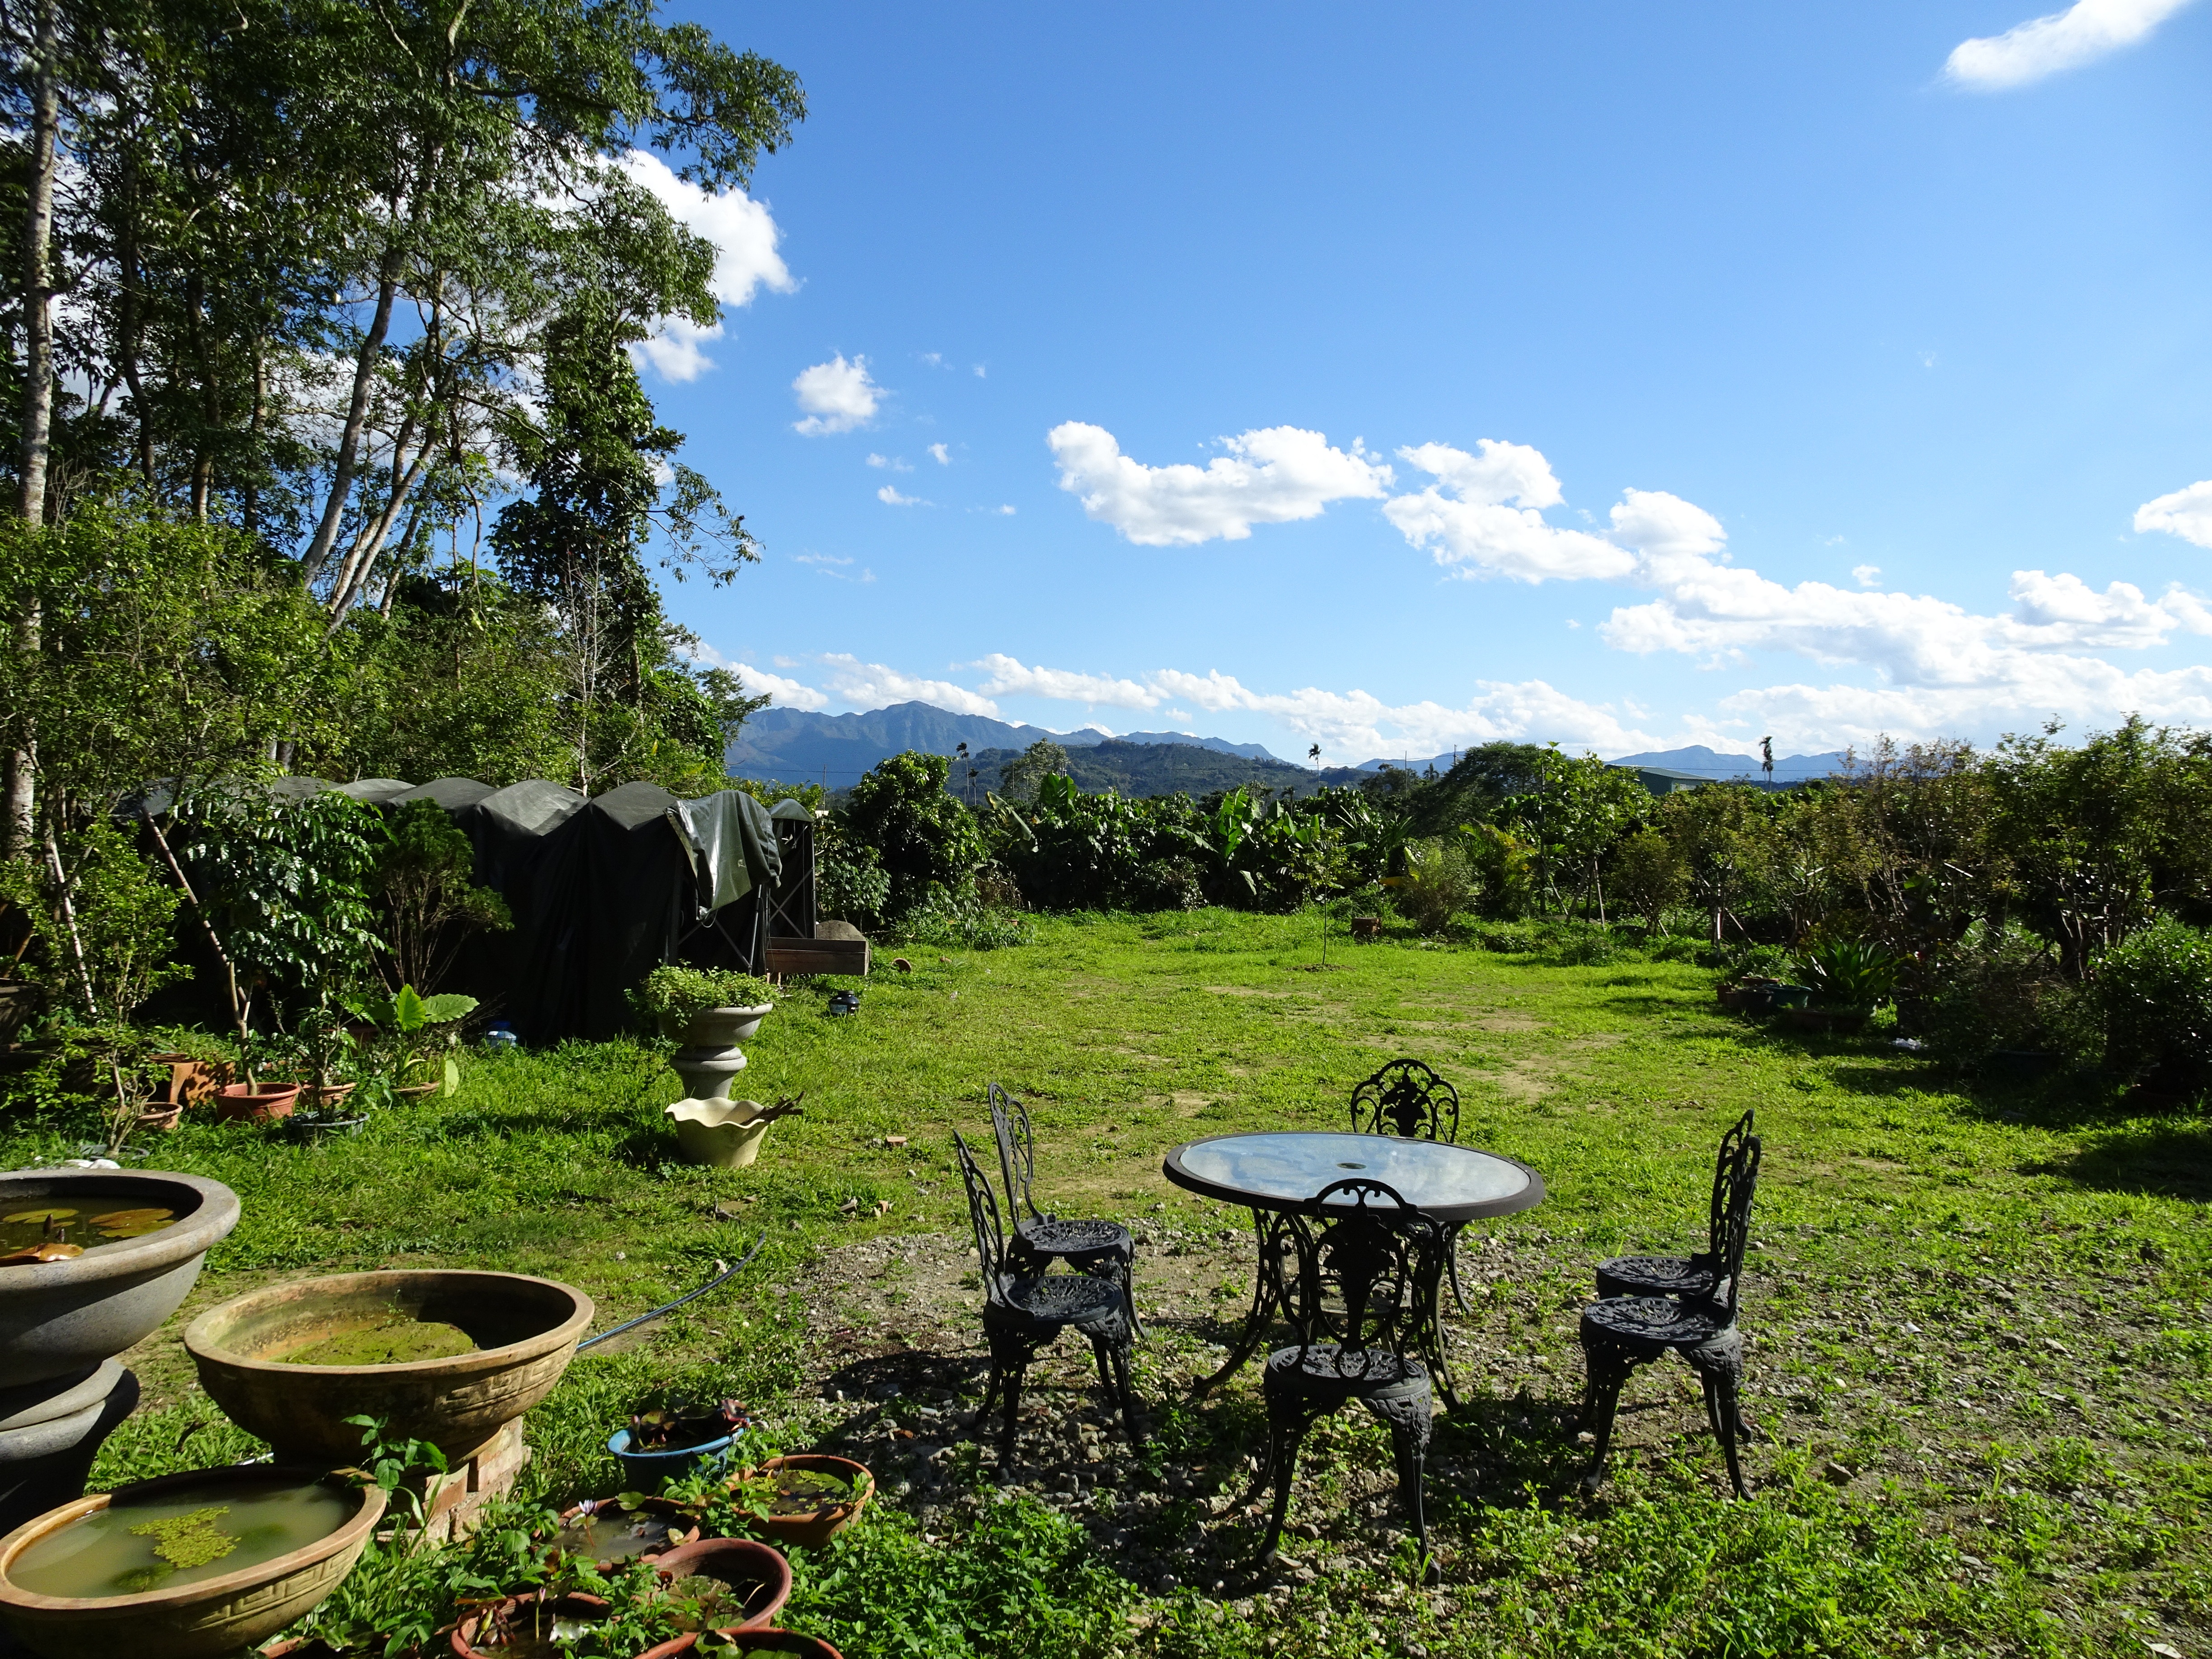
farm, meadow, garden, plantation, casual, ecosystem, rural area, blue day